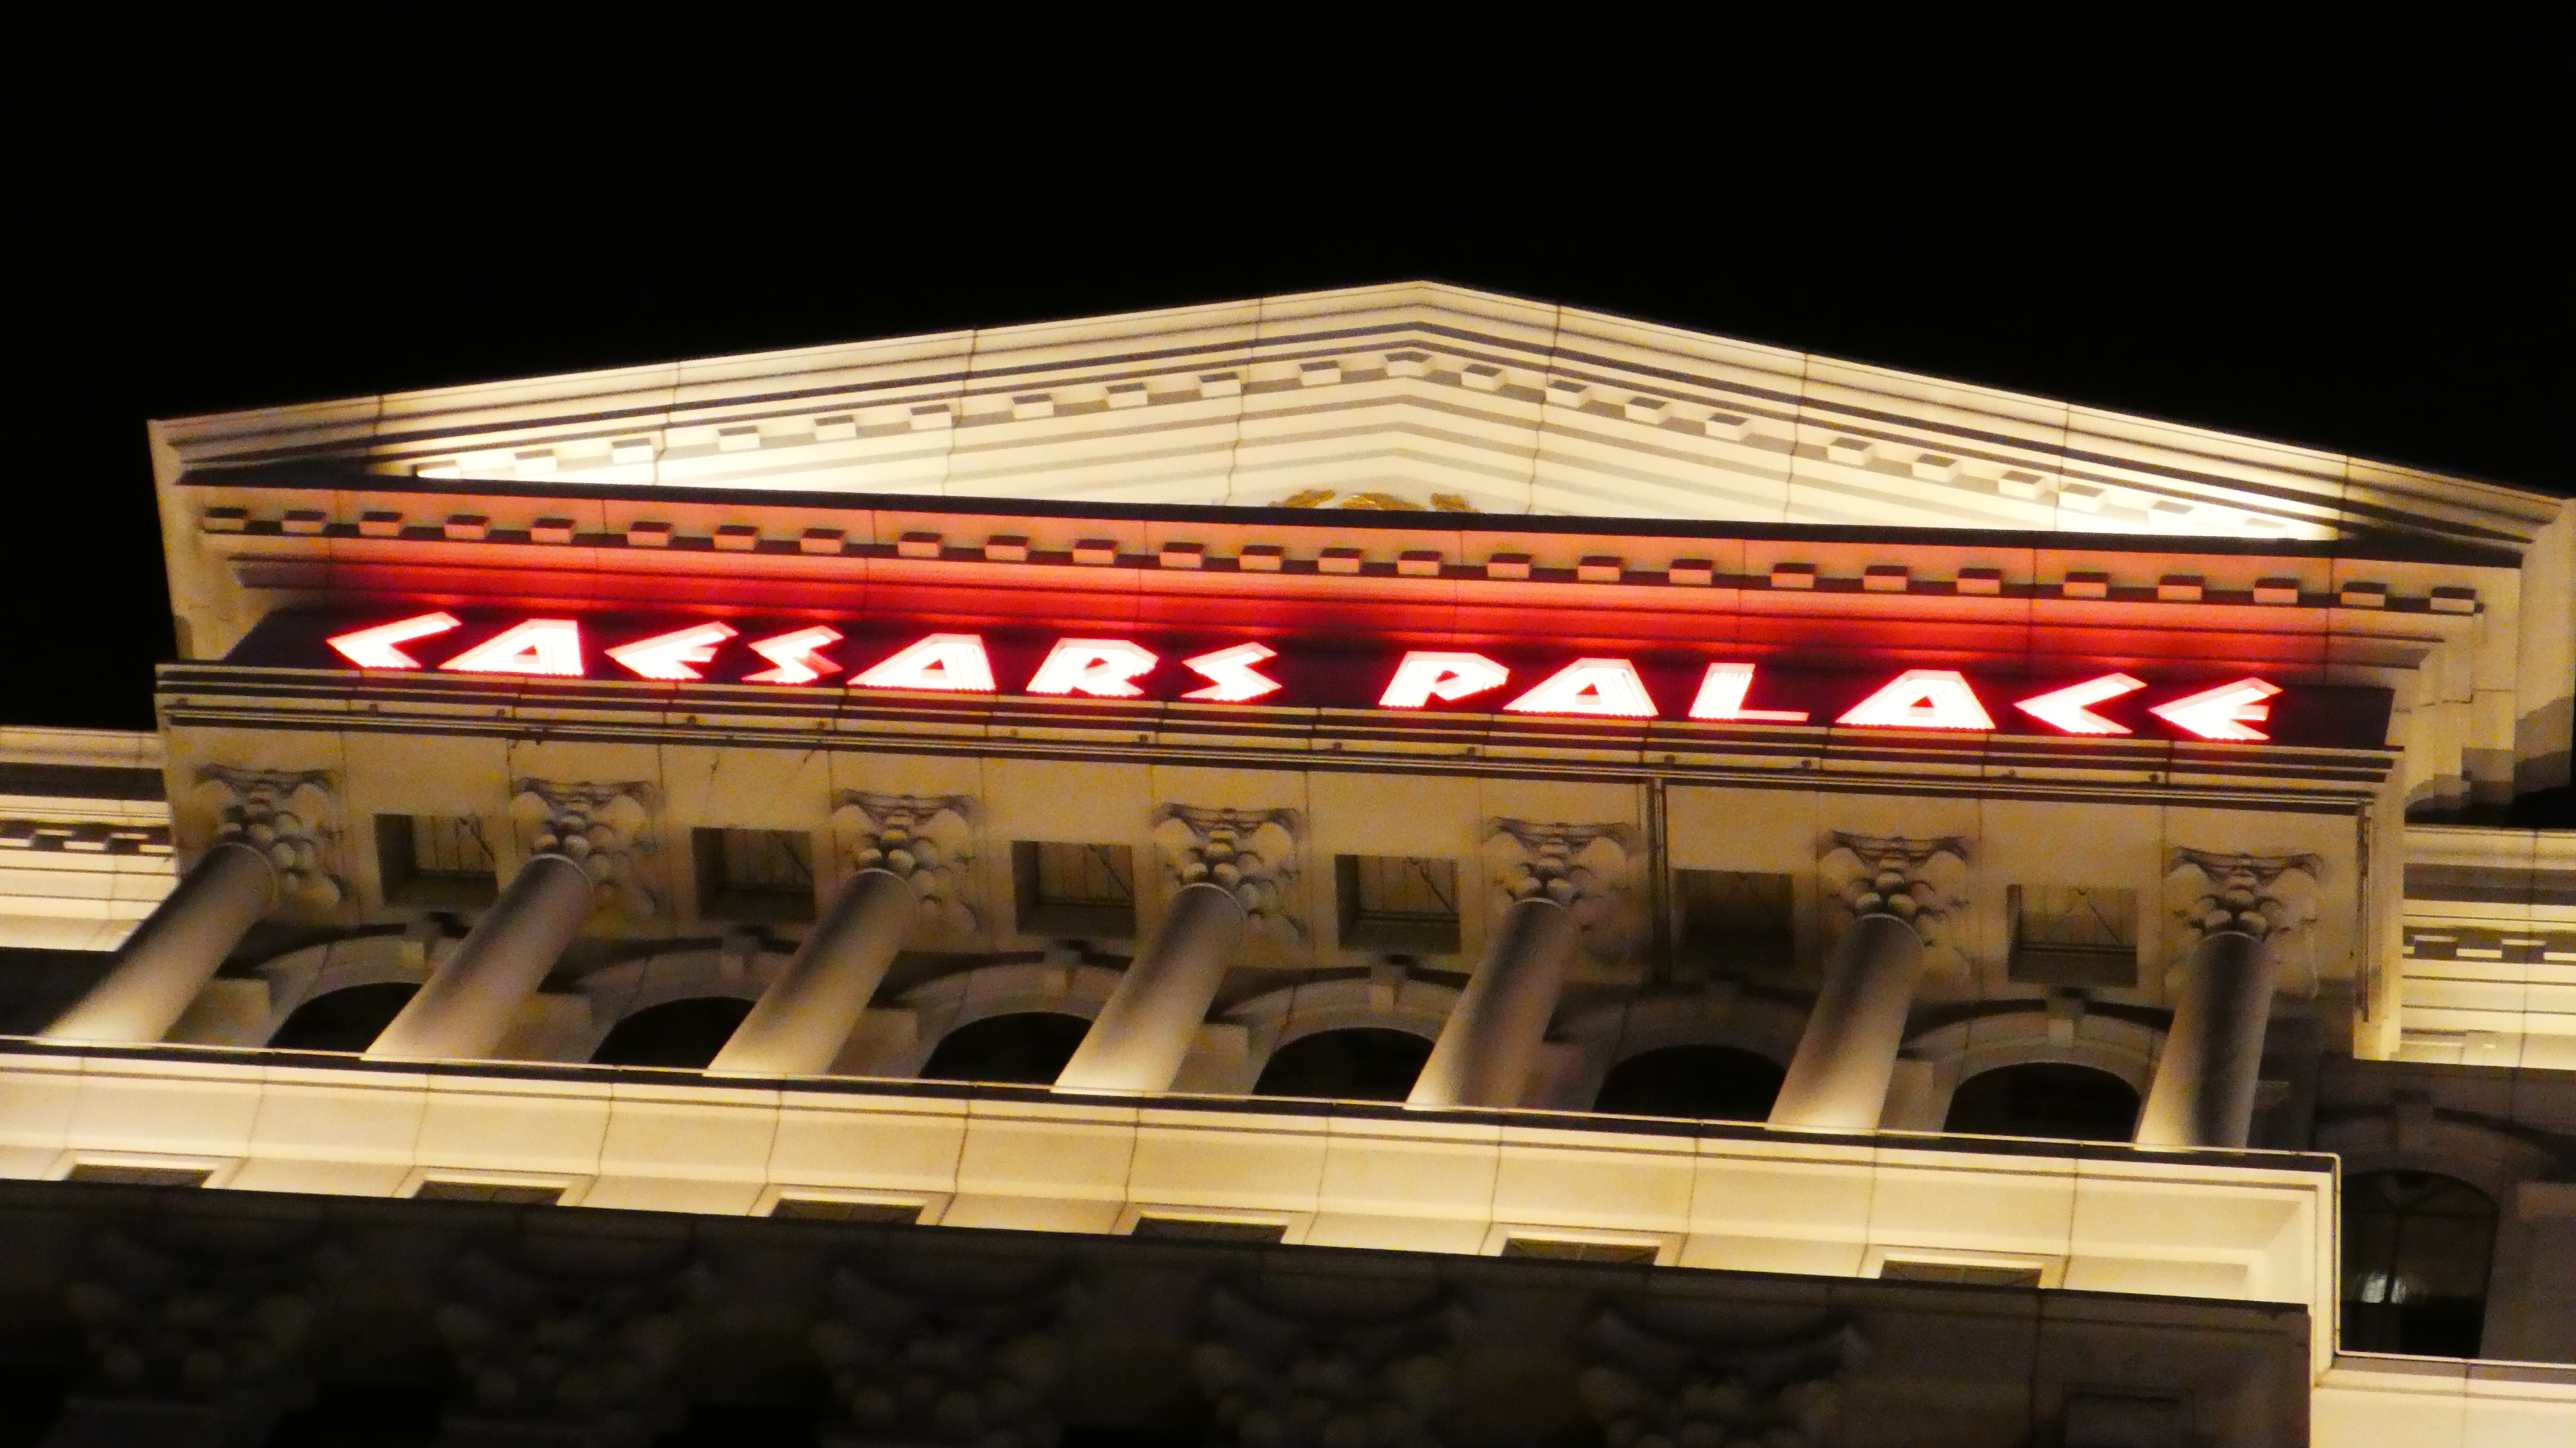
las vegas, architecture, night, building, facade